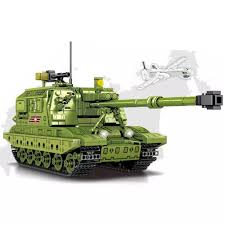
Label: 2S19_MSTA